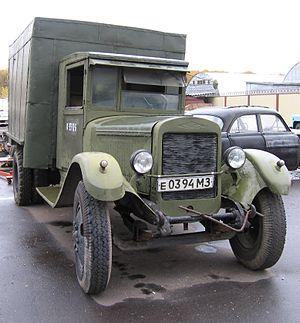
Le ZIS-5 était un camion 4x2 produit par le constructeur soviétique ZiS dans l'usine de Moscou à partir du mois d'octobre 1933. C'était, comme les modèles qui l'ont précédé les AMO-2 et AMO-3 une copie du camion américain Autocar Company modèle "Dispatch".